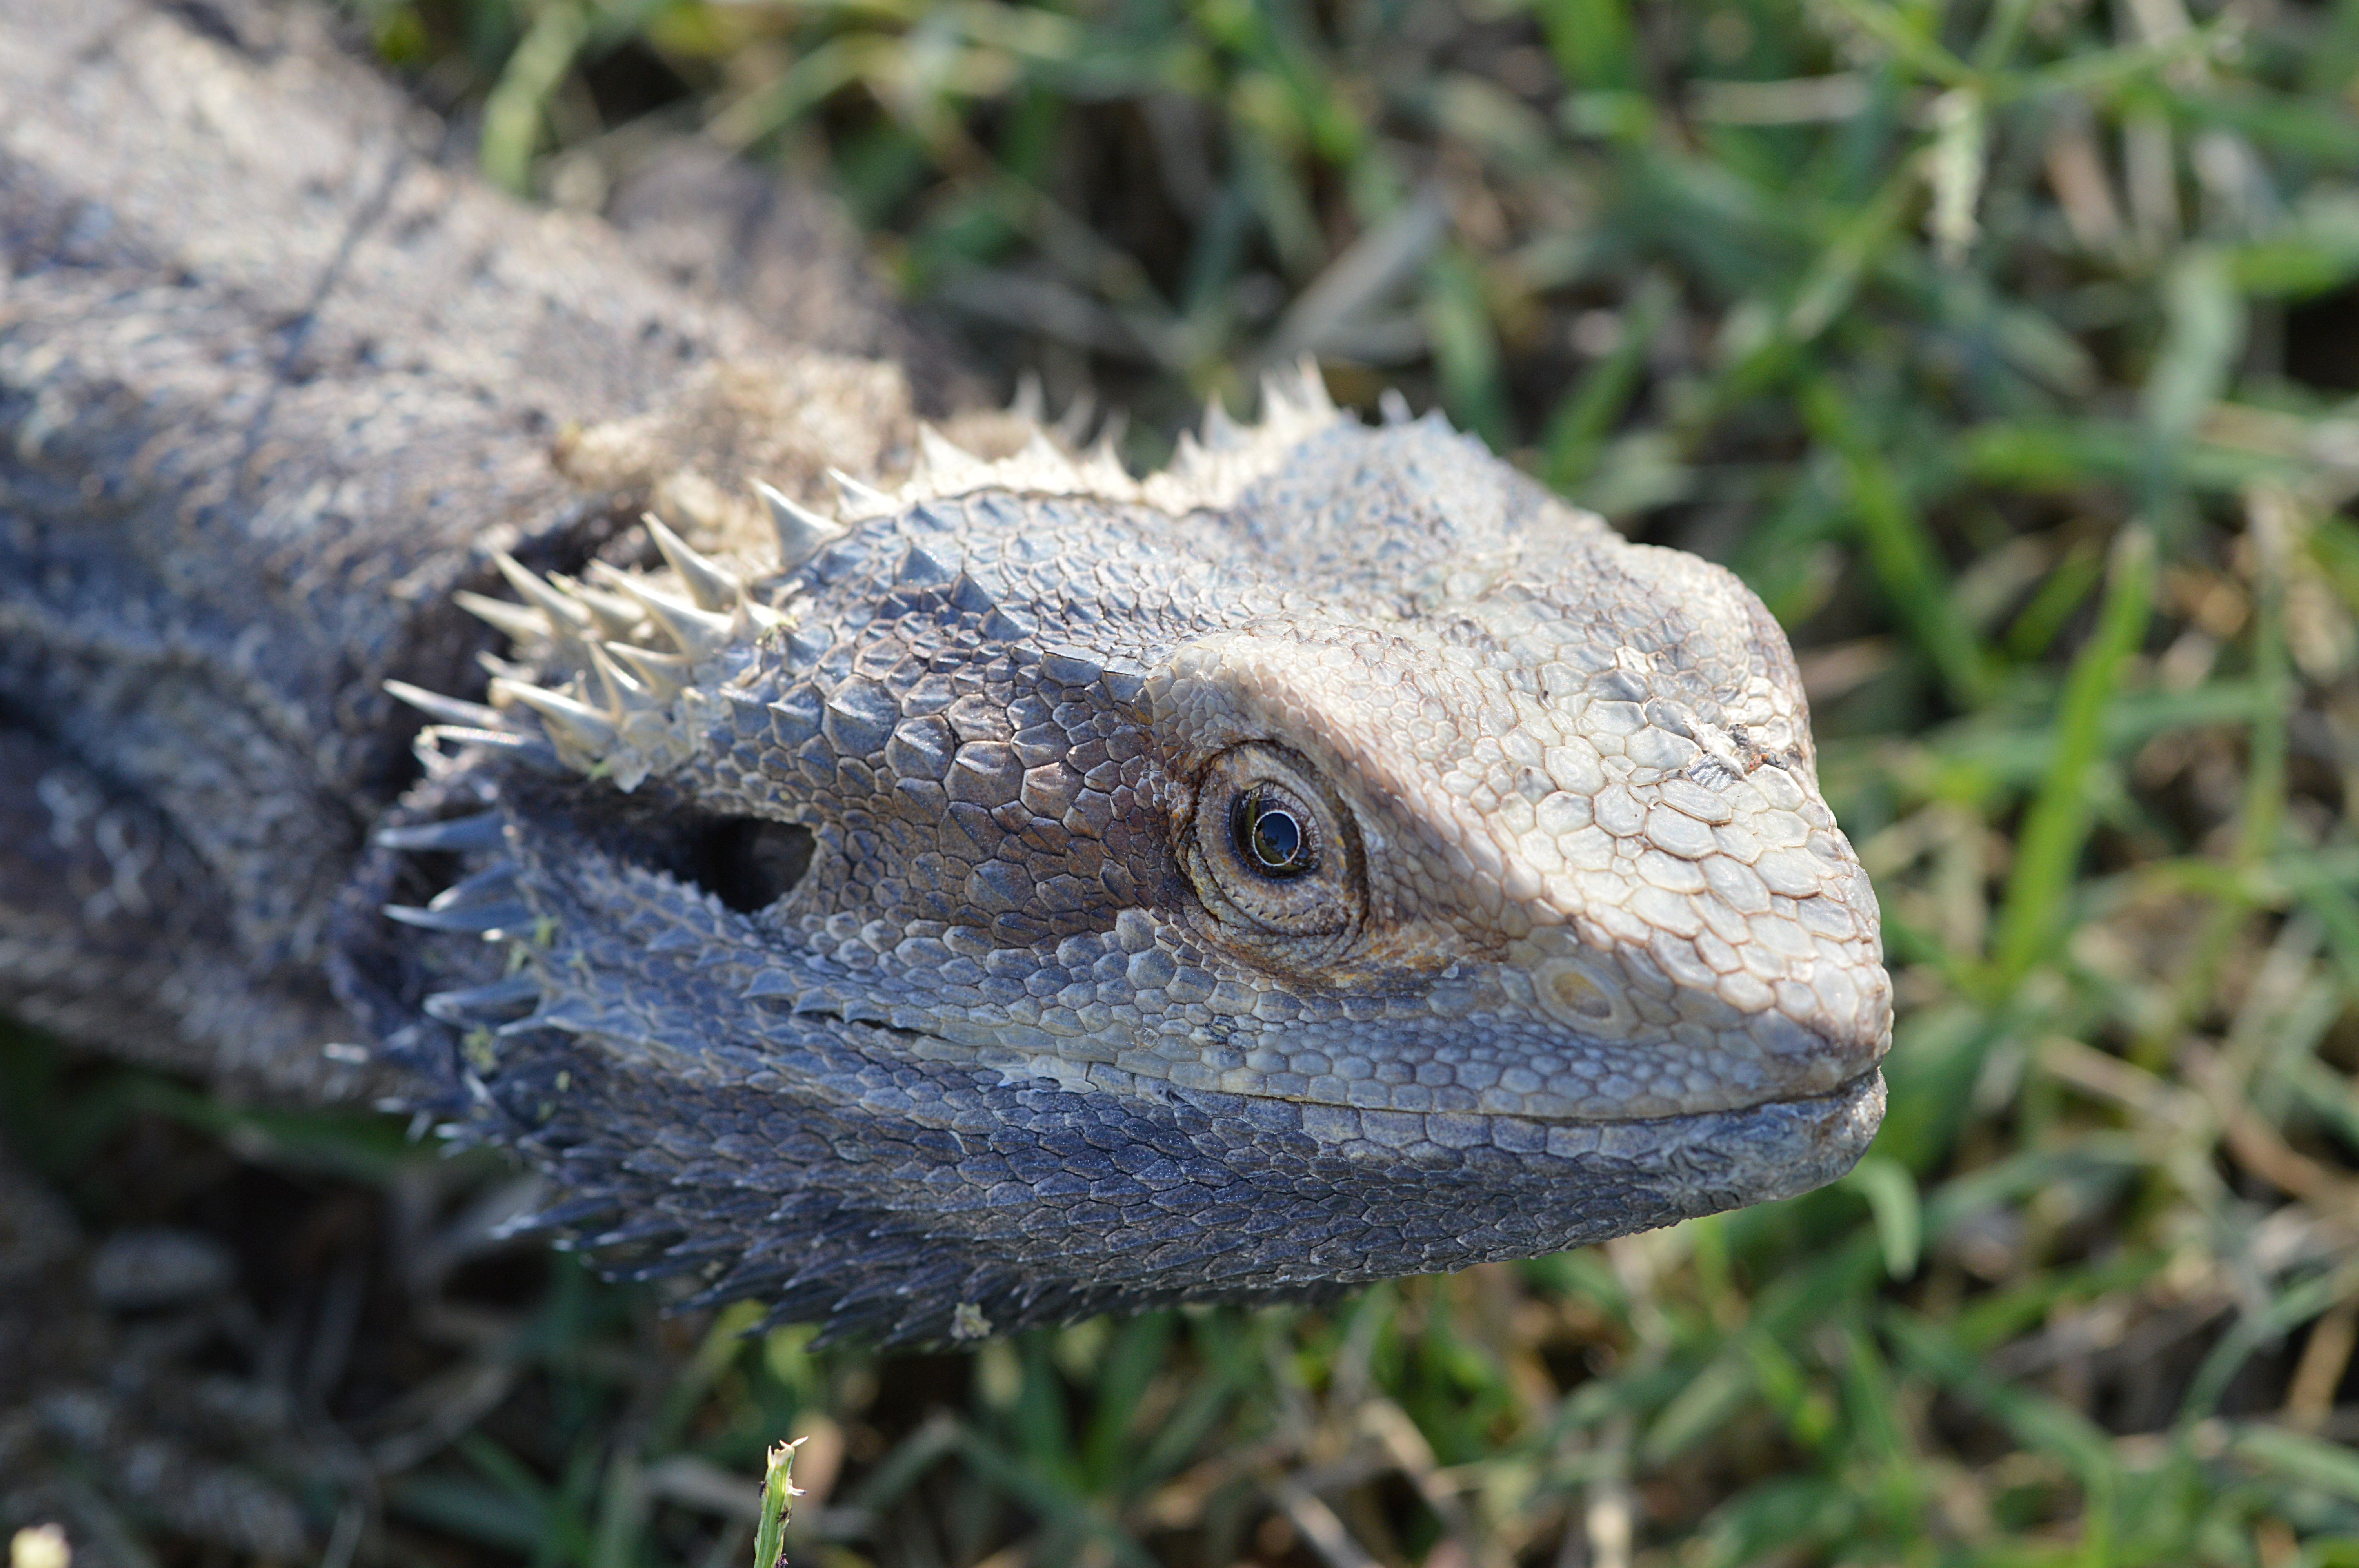
nature, wildlife, reptile, fauna, lizard, green lizard, close up, head, vertebrate, scales, lacerta, agamidae, dactyloidae, scaled reptile, lacertidae